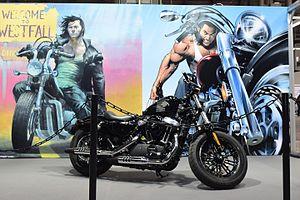
Moto Harley Davidson Sporster Forty Eight. Elle apparaît dans les comics de Wolverine. Elle formait partie de l’exposition «cases sur roues